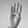
ASL letter: B